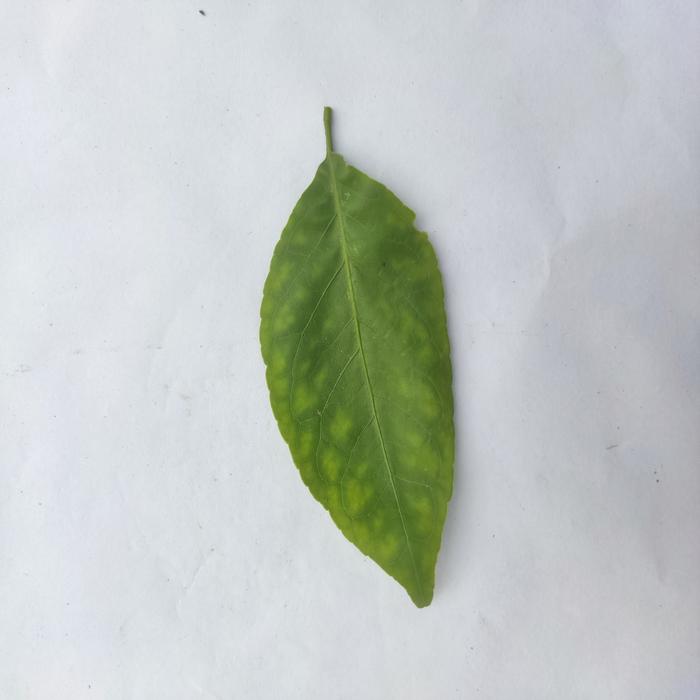
Crop: Aegle Marmelos
Leaf condition: Leaf_Spot